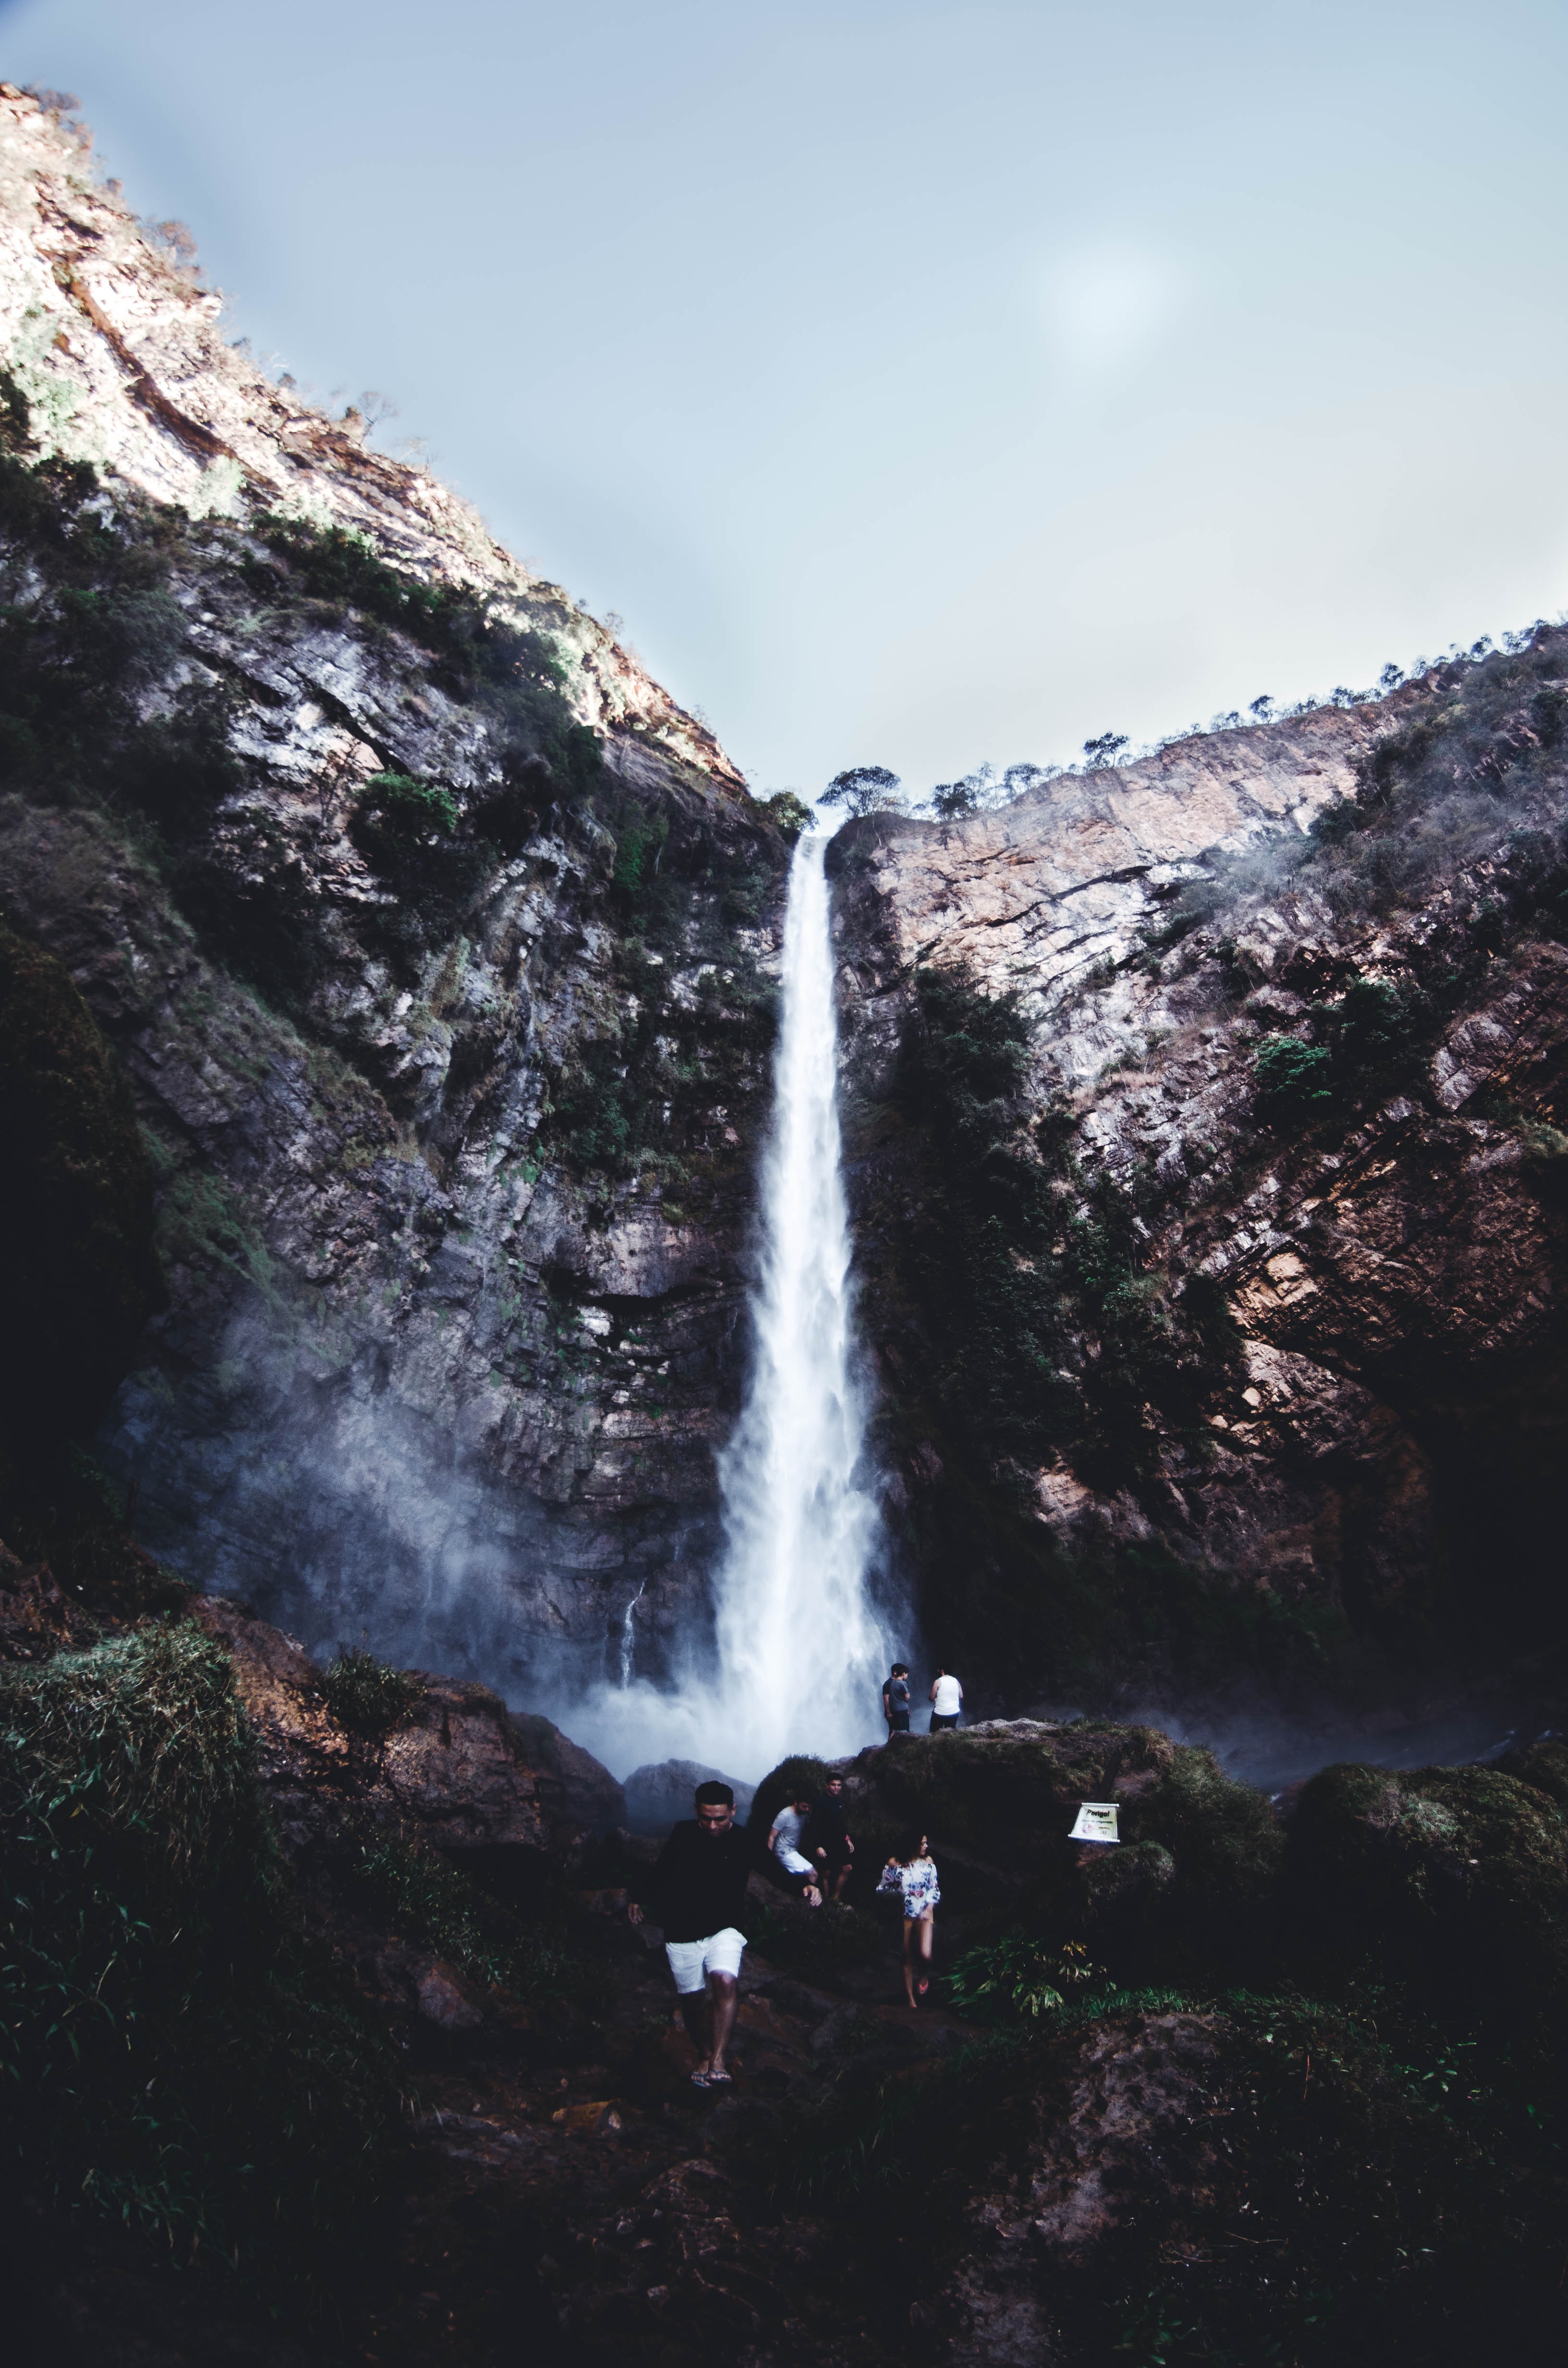
waterfall, body of water, water, water resources, nature, natural landscape, watercourse, chute, water feature, rock, sky, formation, geological phenomenon, national park, state park